Adelchi Negri

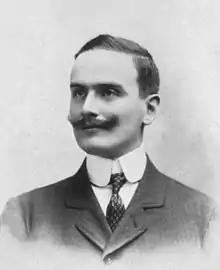

Adelchi Negri (16 July 1876 – 19 February 1912) was an Italian pathologist and microbiologist born in Perugia.